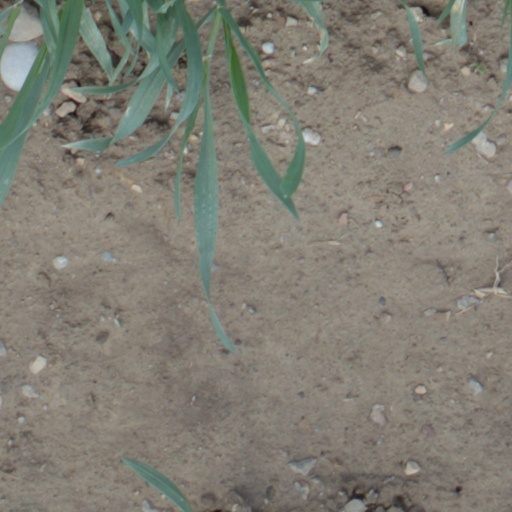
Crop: wheat